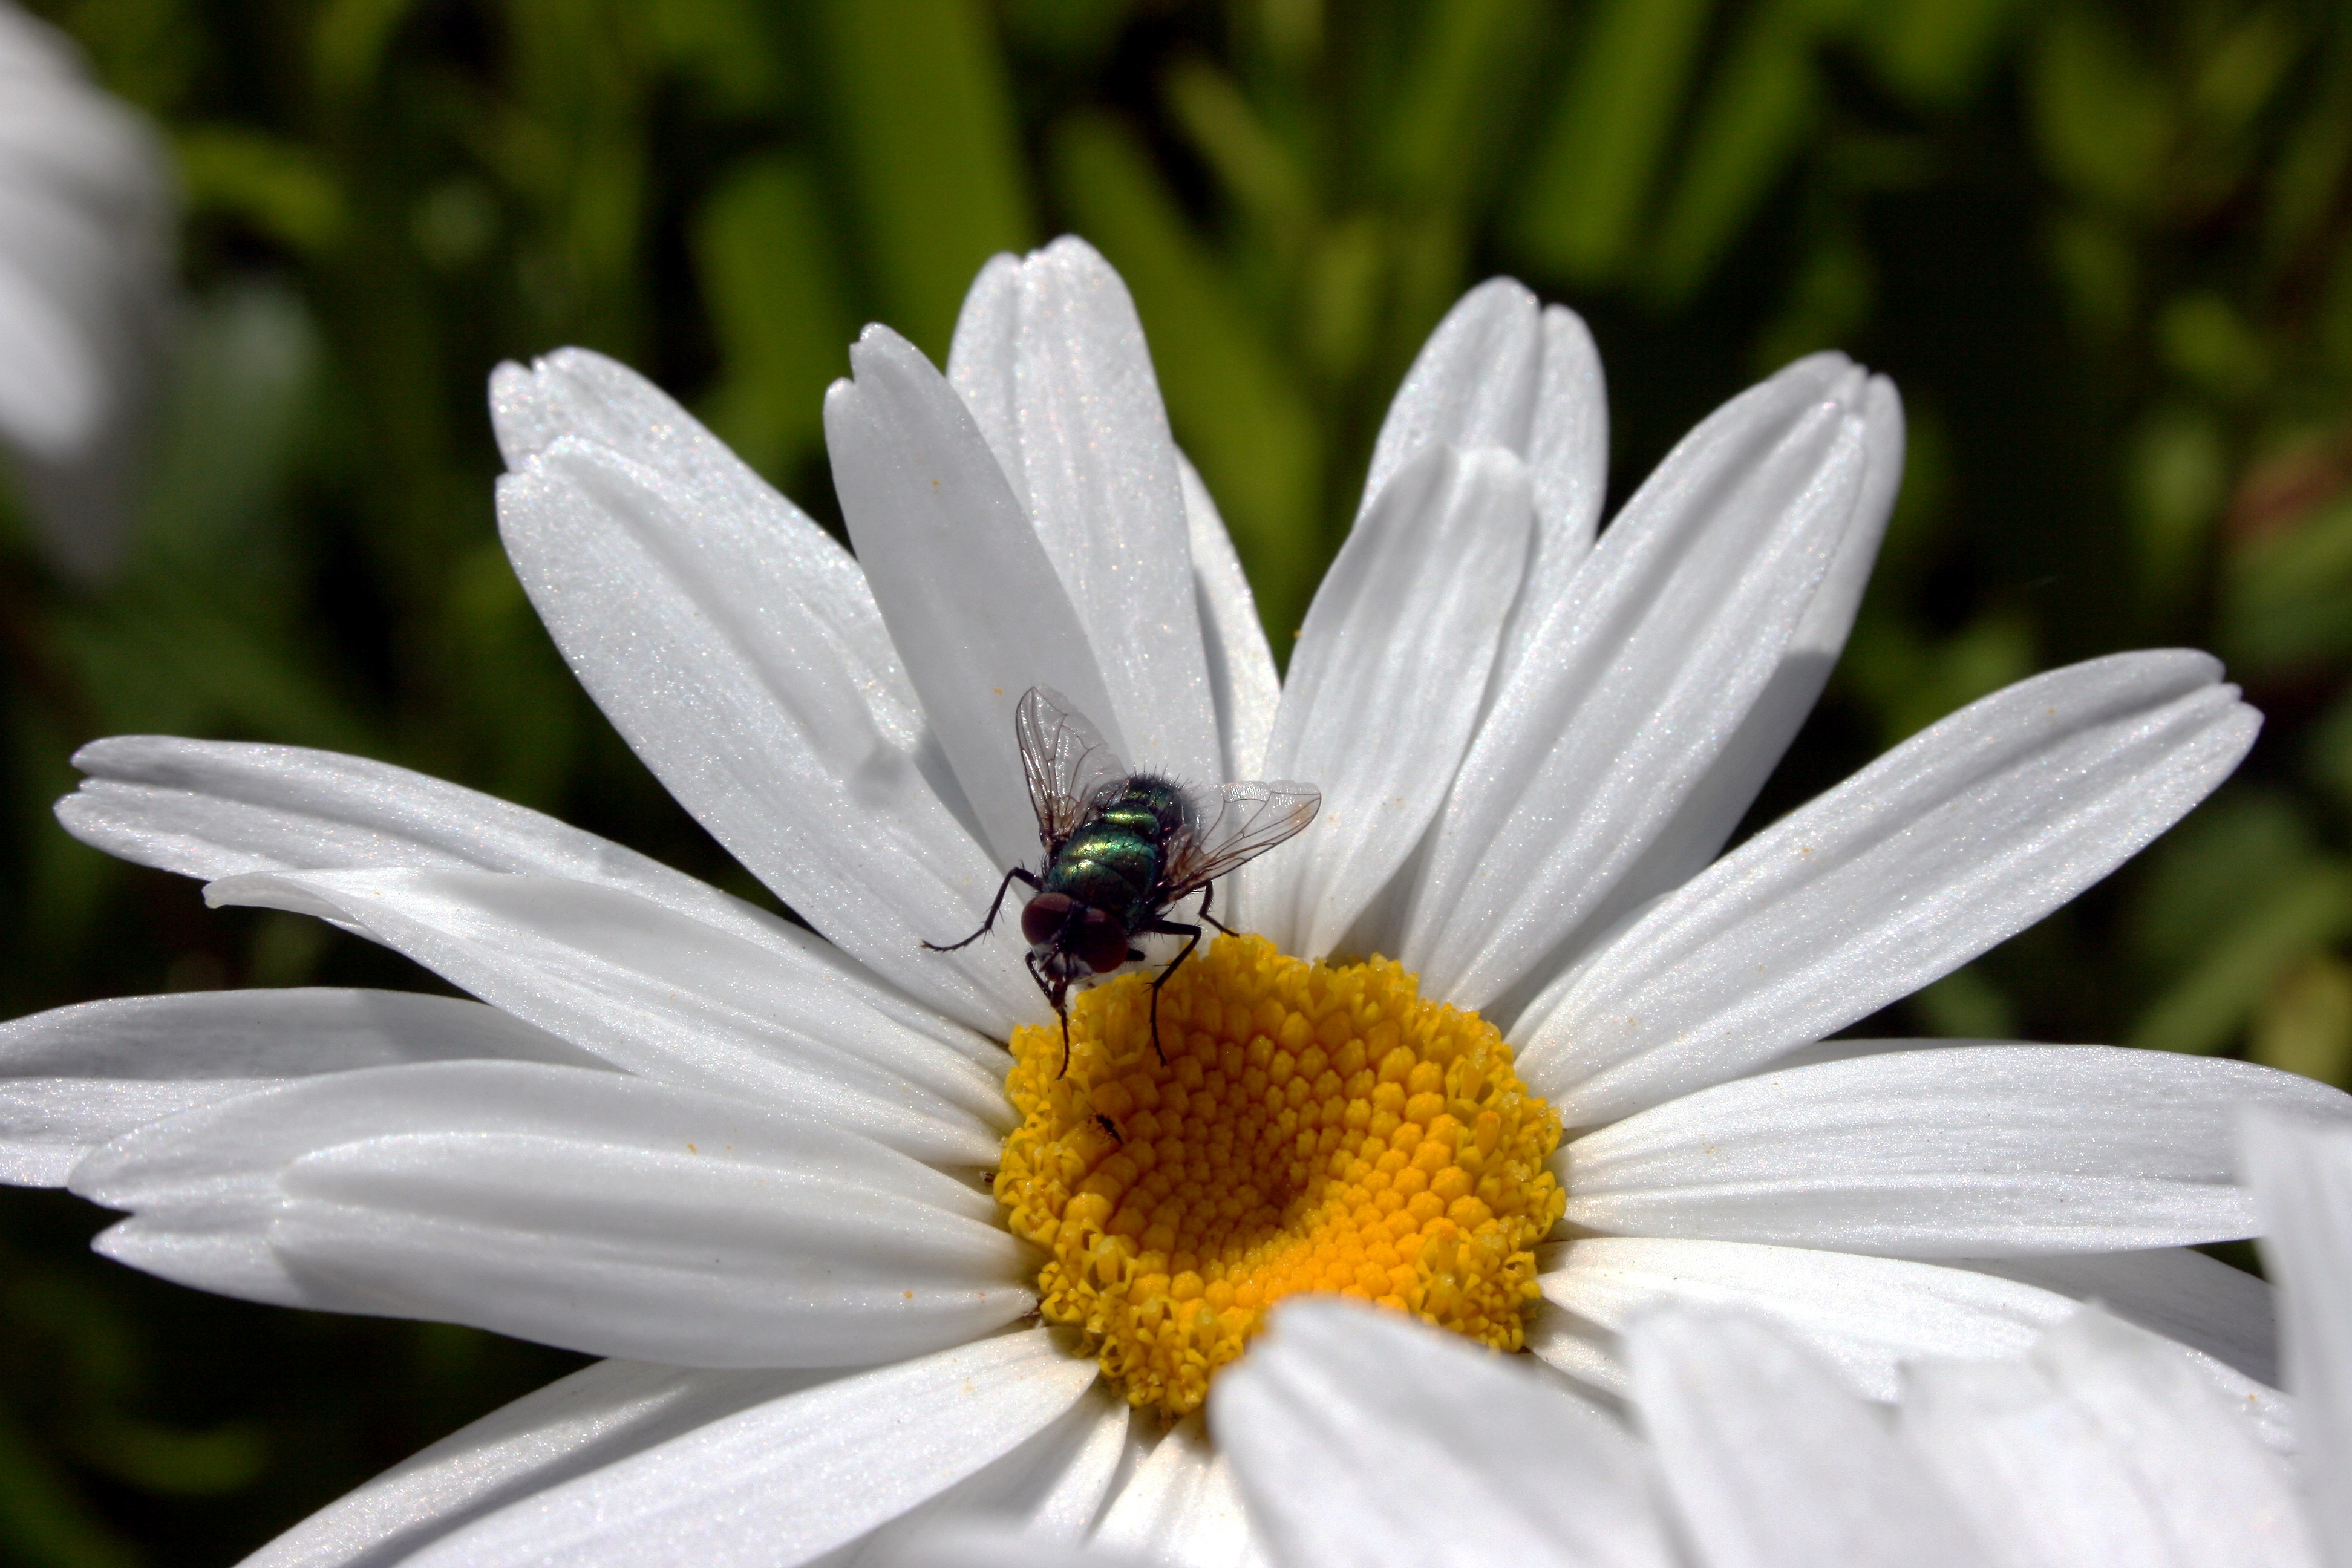
nature, blossom, plant, flower, petal, bloom, fly, summer, daisy, pollen, insect, botany, flora, fauna, invertebrate, wildflower, close up, bee, nectar, marguerite, macro photography, flowering plant, honey bee, daisy family, oxeye daisy, land plant, membrane winged insect